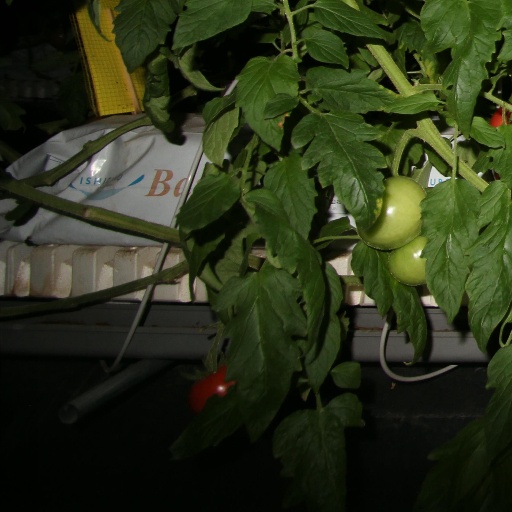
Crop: tomato